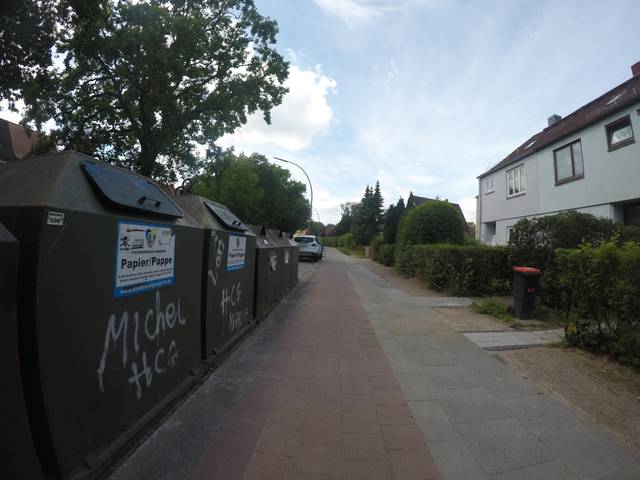
Region: Germany
Coordinates: 53.567, 9.892